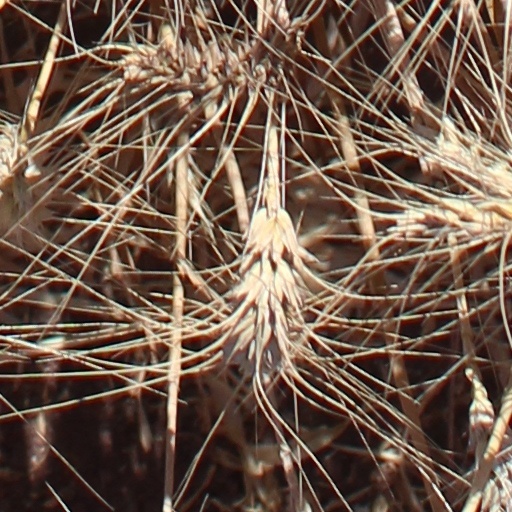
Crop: wheat